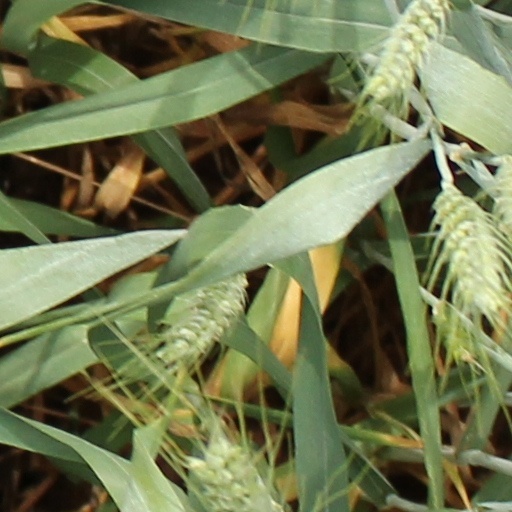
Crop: wheat